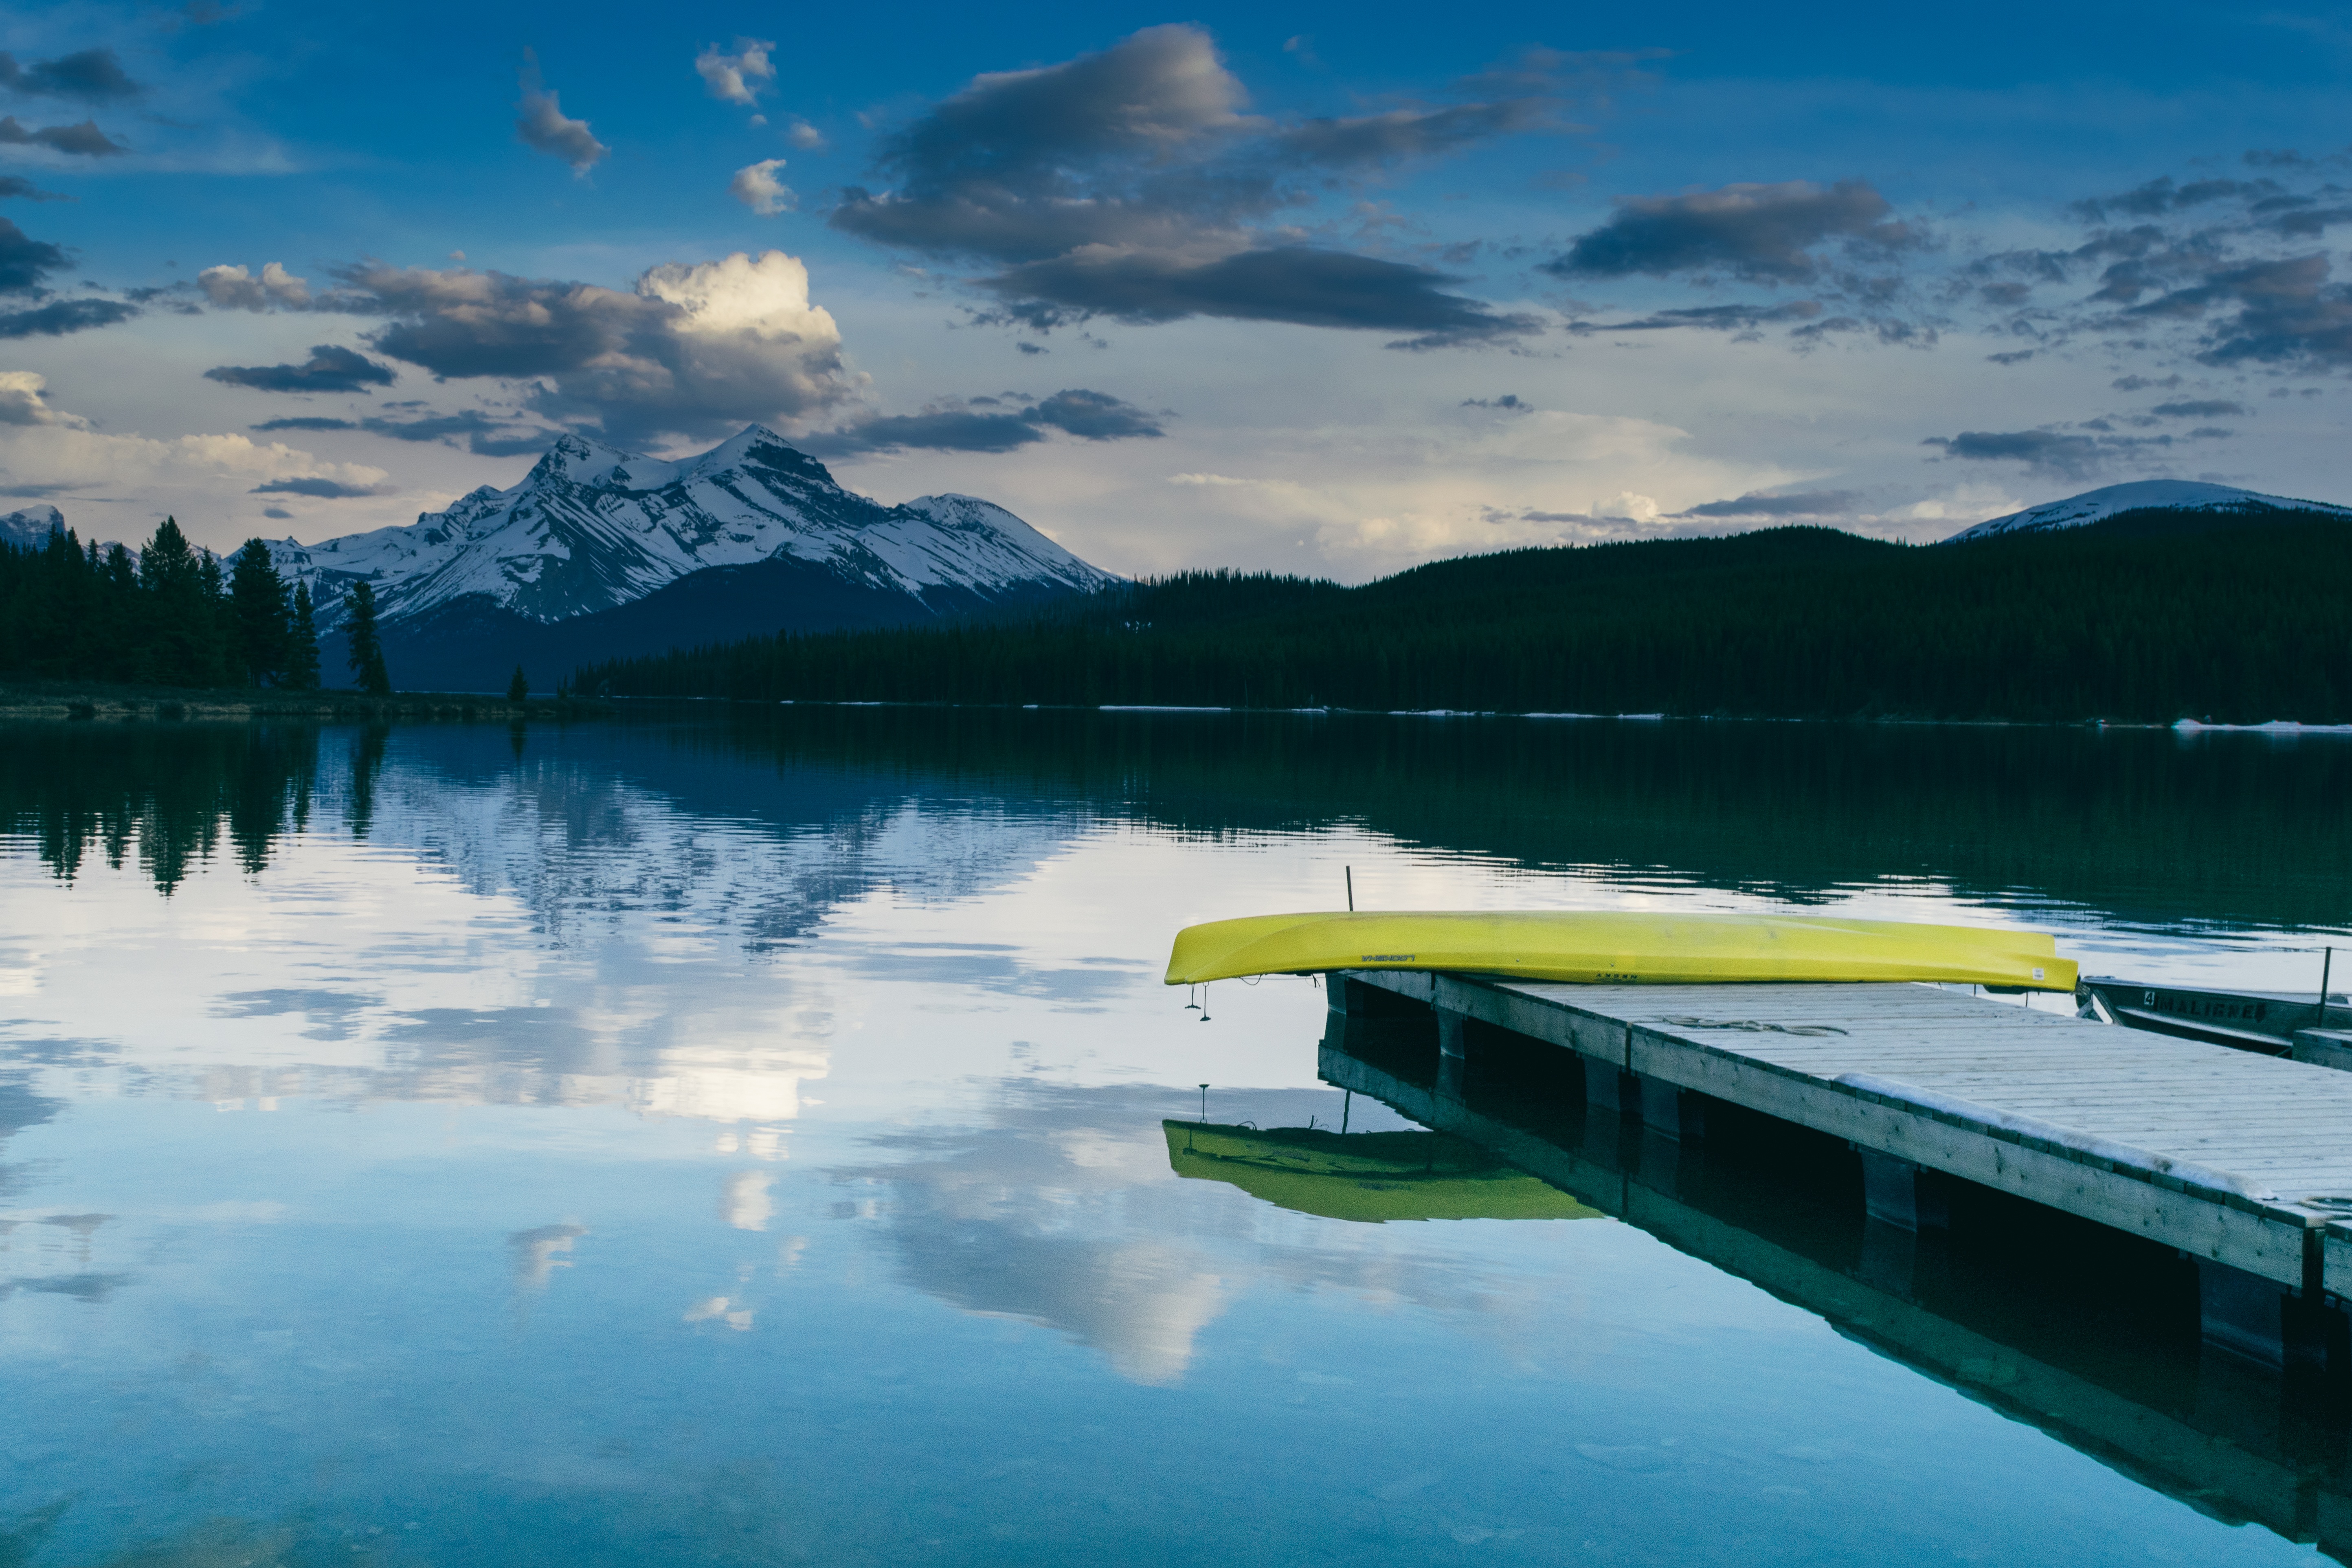
landscape, sea, water, nature, outdoor, horizon, mountain, cloud, sky, boat, morning, shore, lake, view, pier, river, vacation, canoe, dusk, reflection, vehicle, tranquil, smooth, lagoon, calm, bay, alpine, reservoir, jetty, leisure, surface, canada, mirror, loch, glassy